Snorkeling

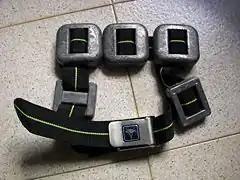
Typical weight belt

Weight belts are the most common weighting system currently in use for snorkeling. They are generally made of tough nylon webbing, but other materials such as rubber can be used. Weight belts for snorkeling are generally fitted with a quick release buckle to allow the dumping of weight rapidly in an emergency.